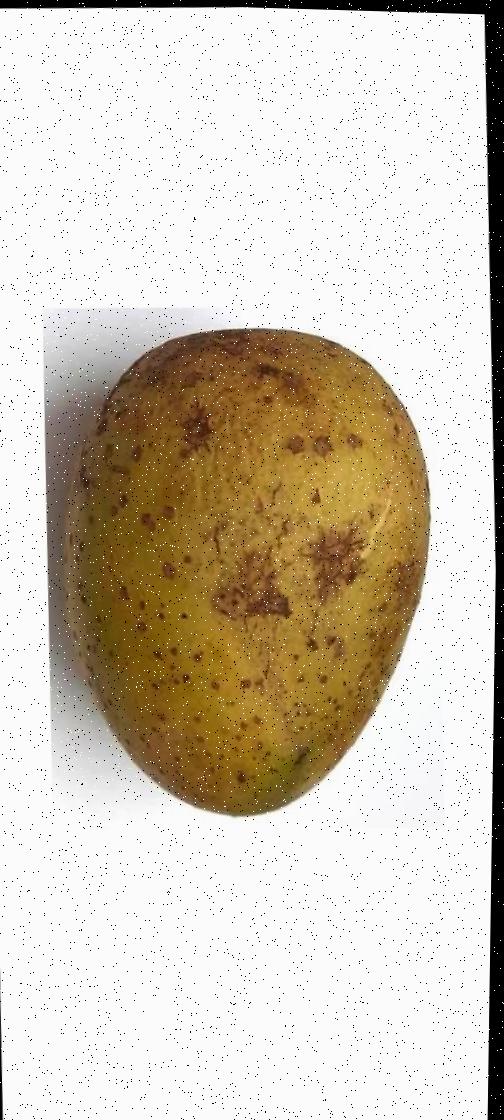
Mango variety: Gourmoti